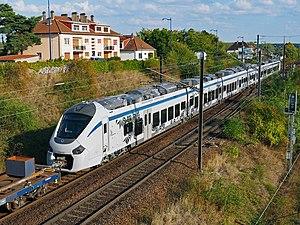
Automotrice Régiolis lors de son acheminement entre Reischoffen et Fos-sur-Mer en vue de son expédition pour l'Algérie.
La famille Coradia du constructeur Alstom est une famille de matériel roulant ferroviaire développée, commercialisée et construite par Alstom couvrant un panel de trains régionaux, interrégionaux et grandes lignes, tous automoteurs. Elle comprend différents produits, principalement destinés au marché européen. Les trains Coradia sont déclinés en mono ou multicaisses, avec un seul ou deux niveaux, et à motorisation électrique, thermique, bimode et à l'hydrogène.
"La Gare de Chlef, est une gare ferroviaire algérienne, la principale de l'agglomération de Chlef. Elle est située boulevard Abdelhamid Ben Badis. La gare est le seul arrêt qu'effectue le train ultramoderne de la SNTF ""Coradia"" le long de son trajet entre Alger et Oran.
Le Régiolis est une génération de rames automotrices construites par Alstom issues de la famille Coradia. La SNCF et les régions françaises ont actuellement commandé plus de 350 éléments pour les relations TER. La première rame est présentée le 4 juillet 2013 en Aquitaine, et la première mise en service s'effectue le 22 avril 2014 sur le réseau TER Aquitaine, avec plus d'un an de retard sur le calendrier initial. La SNCF emploie aussi ces rames dans le cadre du réseau transfrontalier Léman Express.